Adolf Bniński

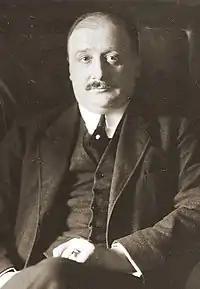
Count Adolf Bniński

Count Adolf Bniński (21 August 1884 – 8 July 1942) was a Polish agricultural, conservative and royalist activist. He was Voivode of Poznań from 1923 to 1928 and a member of the Senate of Poland in the Second Polish Republic. In the aftermath of the German invasion of Poland he was the Government Delegate for Poland for the Polish territories annexed by Nazi Germany.The Germans arrested him in July 1941, and he was killed in 1942.